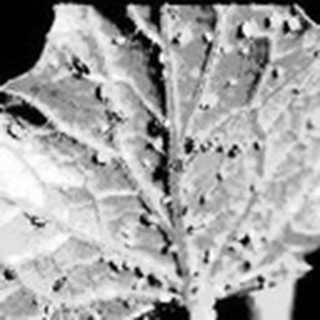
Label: cotton_aphids